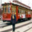
Label: streetcar